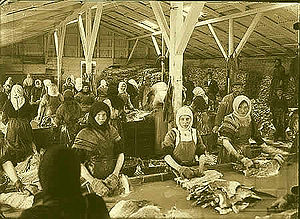
Islands historie / Island under Danmark (1380-1918) / Vejen til selvstændighed (1786–1918) / Næringslivets forandring
Fiskefabrik i perioden 1910-20.
Islands historie er anderledes end historien i det øvrige Norden. Lige fra den første tid kender man enkeltpersoner, deres navne og slægtsforhold samt præcise årstal. Blandt de ældst kendte bøger skrevet på Island er Sagaerne, som beretter om landets historie. Der er få lande, som har en så rig dokumentation af deres tidligste historie som Island.